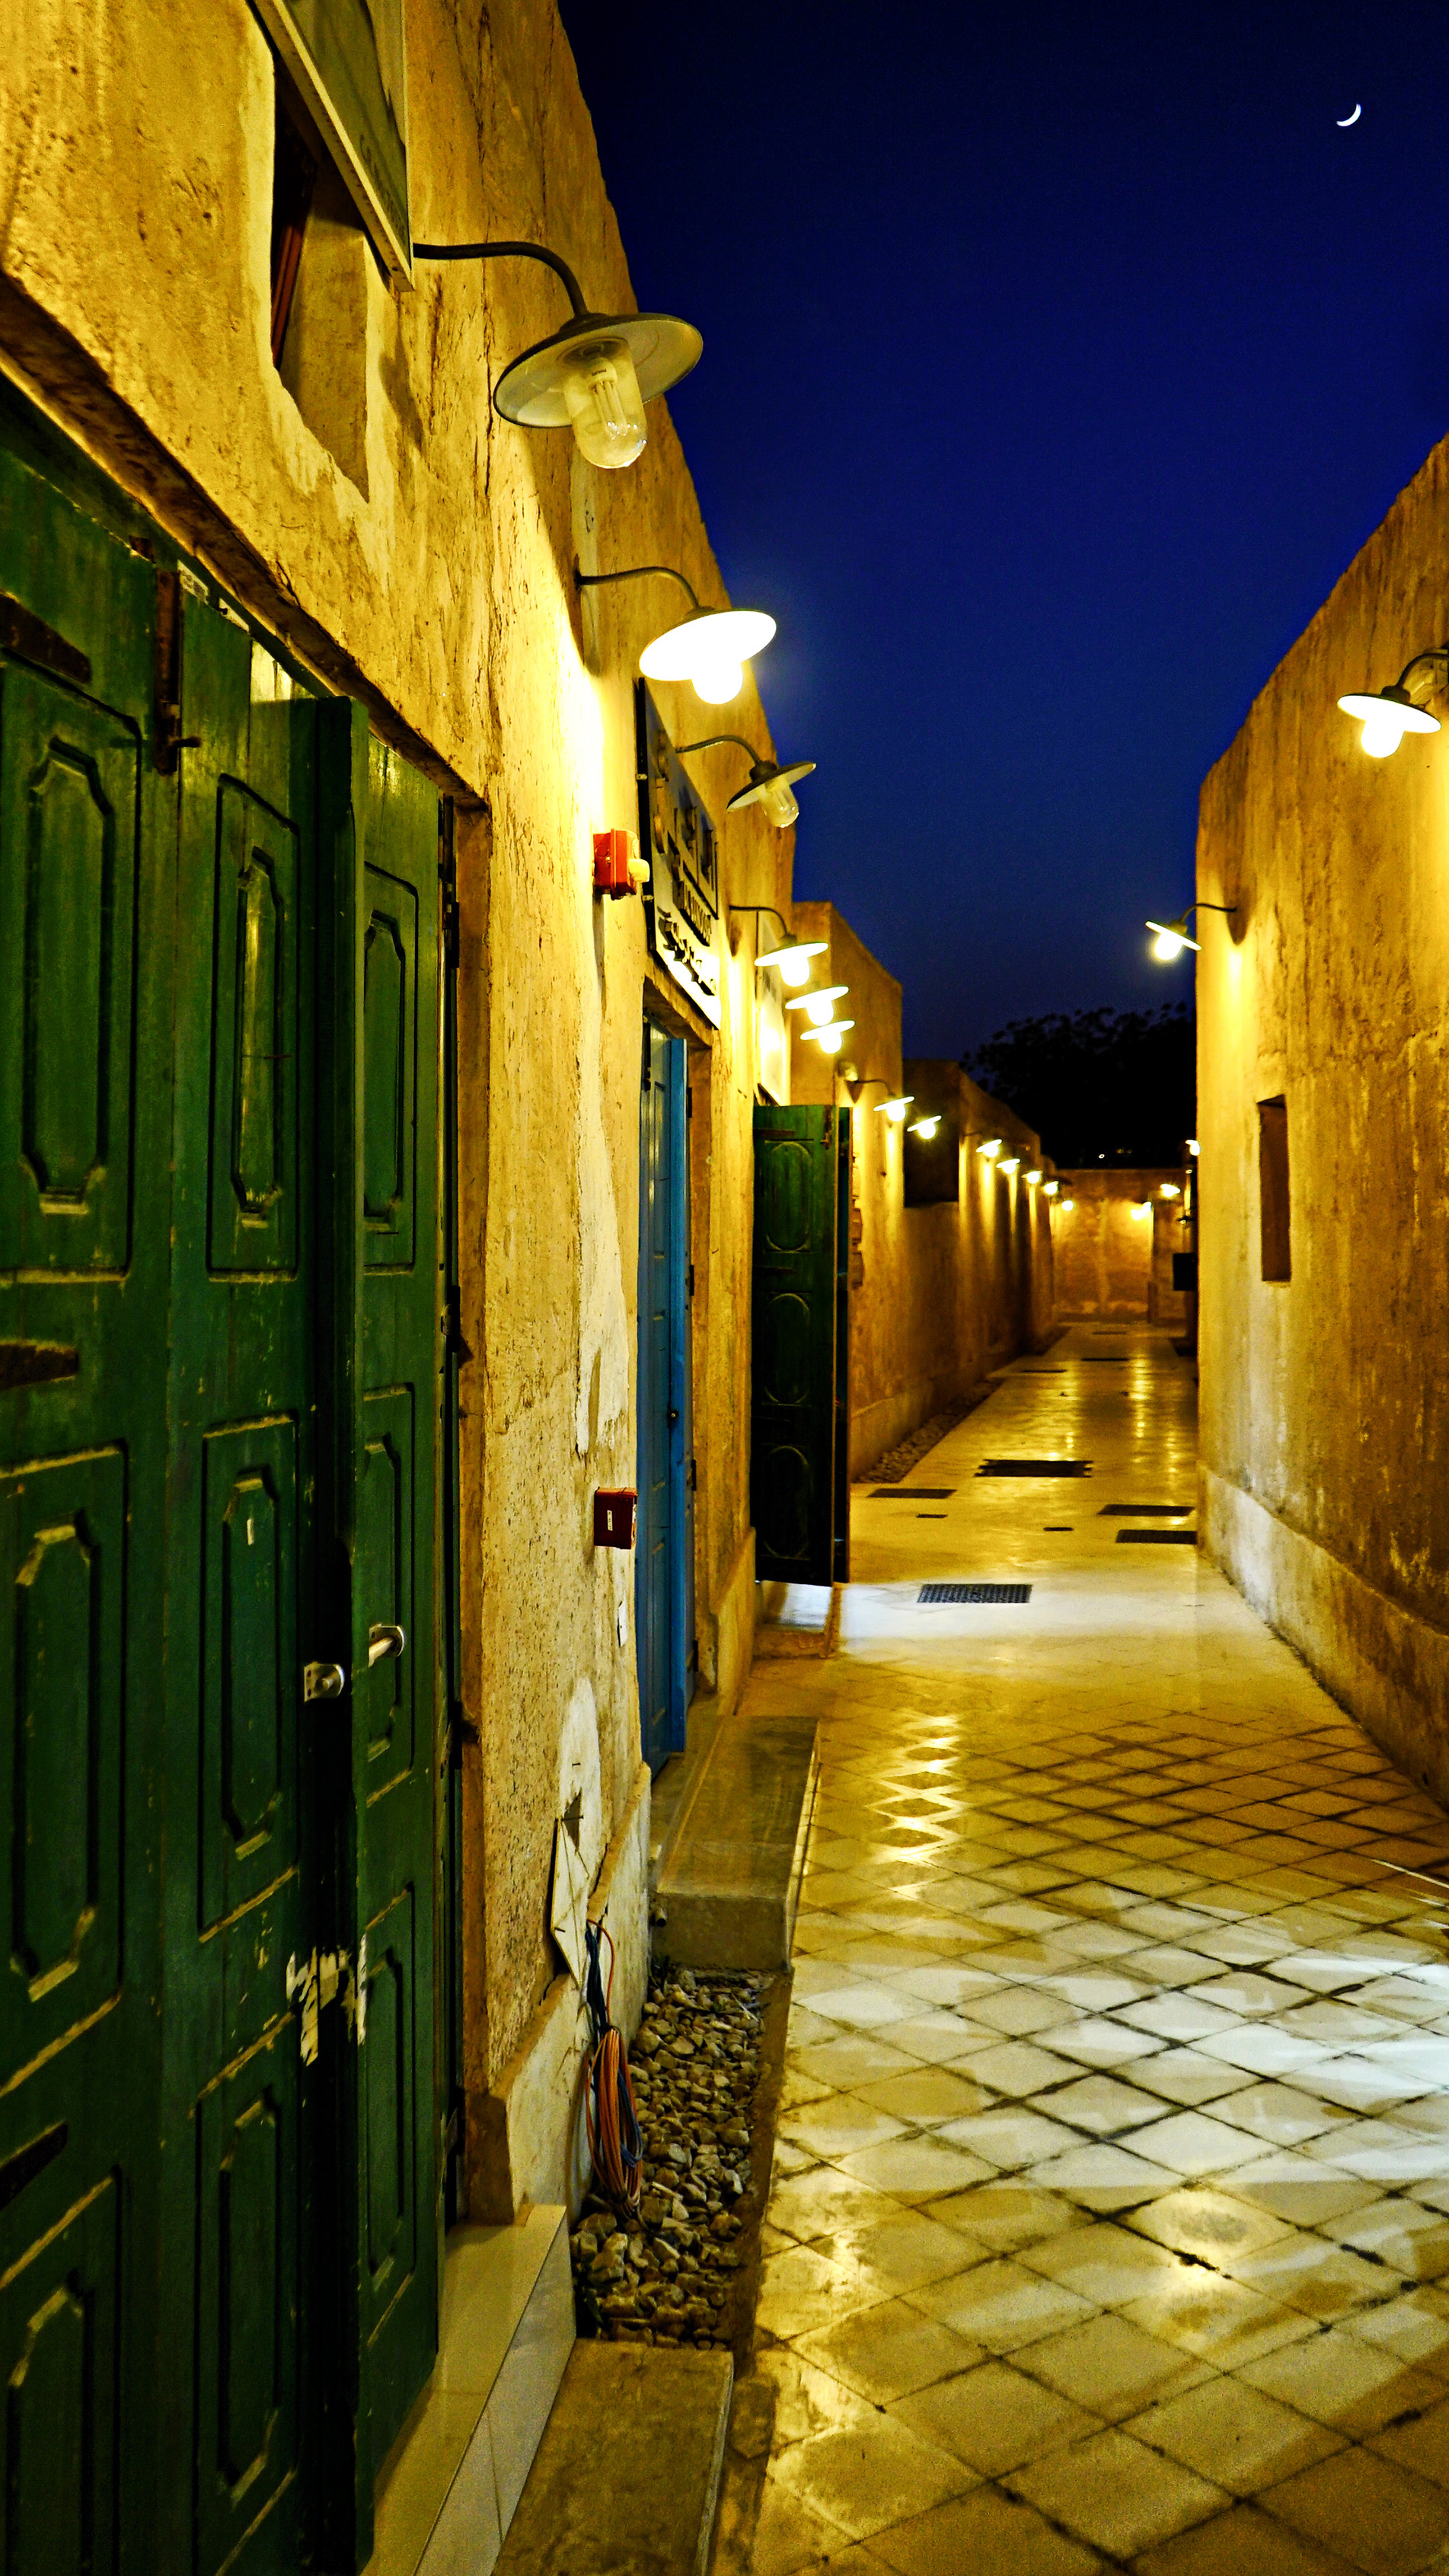
alley, street, night, cobblestone, yellow, road, town, light, lighting, street light, infrastructure, architecture, building, neighbourhood, road surface, sky, evening, light fixture, house, city, flooring, home, nonbuilding structure, tourism